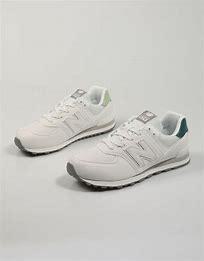
Brand: New
Model: Balance GC574